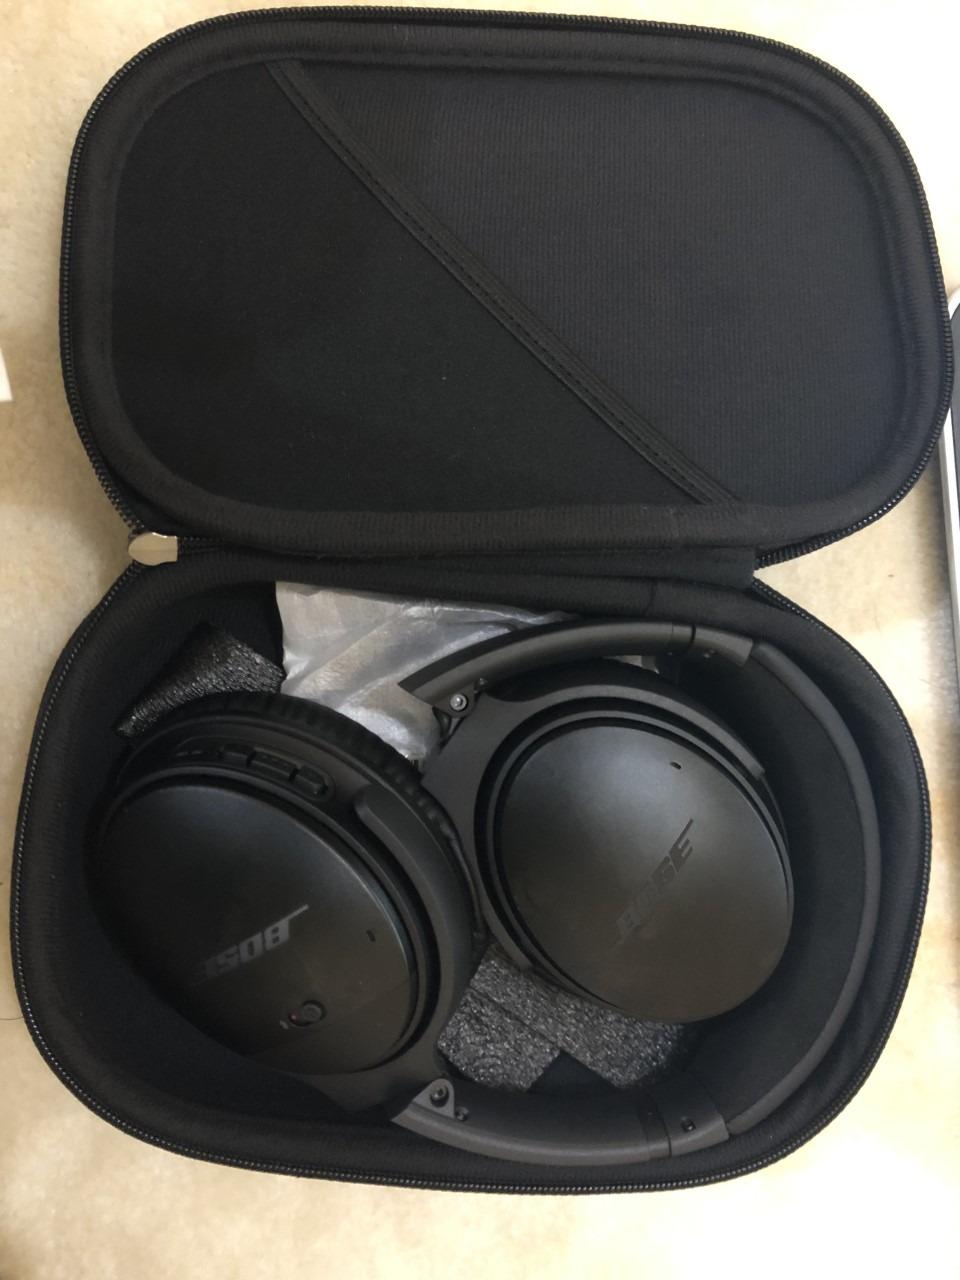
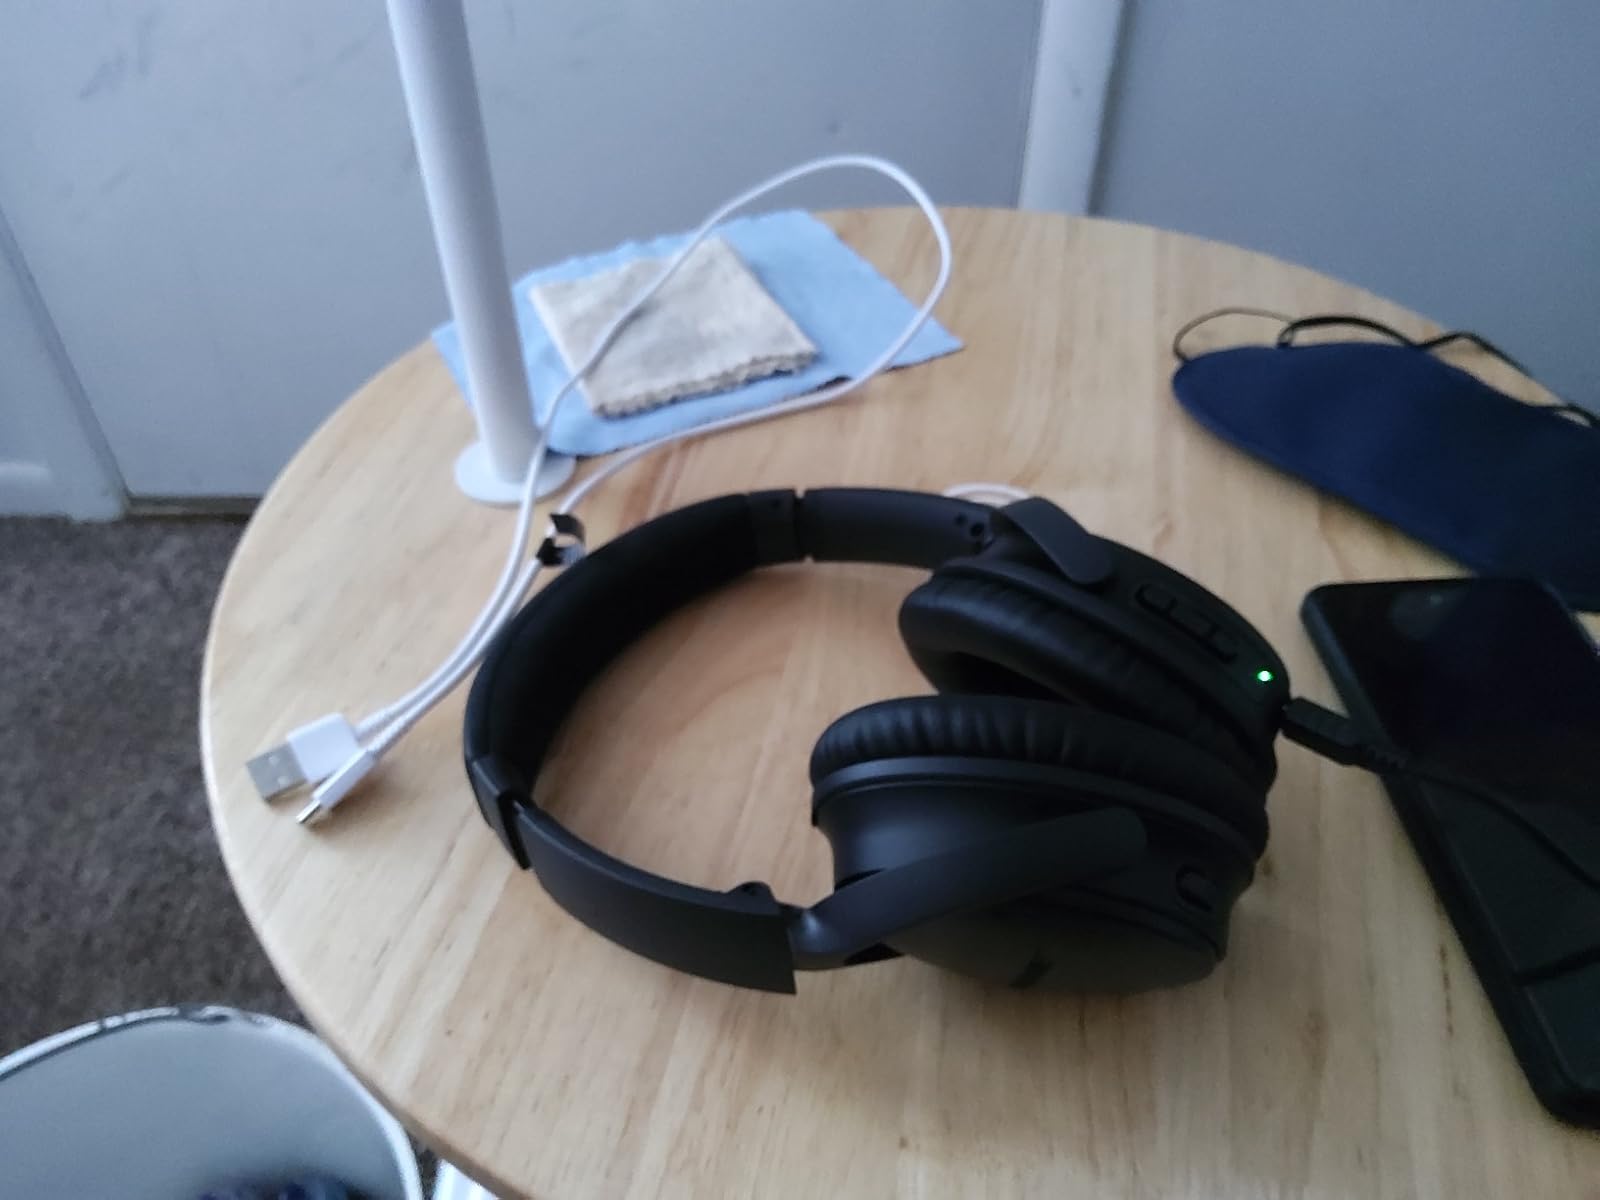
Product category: headphones
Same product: yes